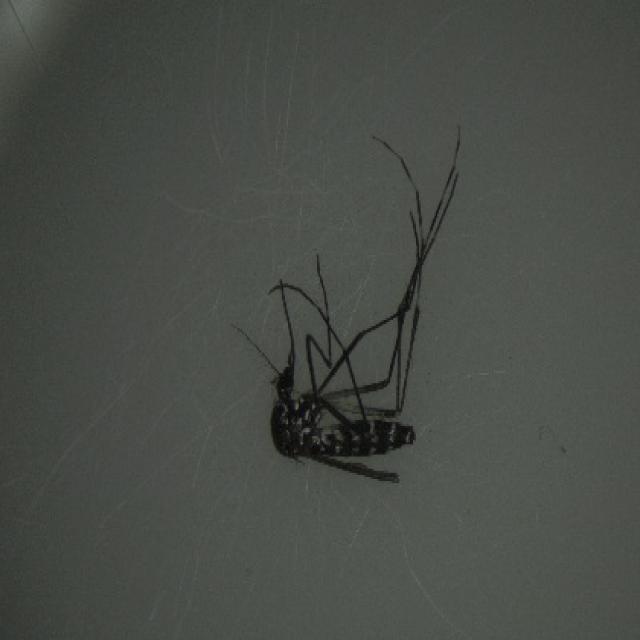
Species: aedes_albopictus